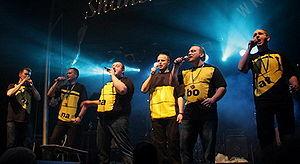
Banana Boat, groupe vocal polonais a cappella